Conservative Party (UK)

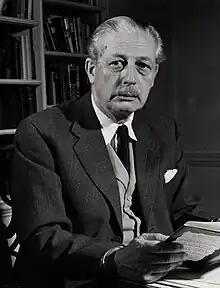
Harold Macmillan is closely associated with the post-war settlement.

In 1922 Bonar Law and Stanley Baldwin led the breakup of the coalition, and the Conservatives governed until 1923, when a minority Labour government led by Ramsay MacDonald came to power. The Conservatives regained power in 1924 but were defeated in 1929 as a minority Labour government took office. In 1931, following the collapse of the Labour minority government, it entered another coalition, which was dominated by the Conservatives with some support from factions of both the Liberal Party and the Labour Party (National Labour and National Liberals). In May 1940, during the Second World War, a more balanced coalition was formed—the National Government—which, under the leadership of Sir Winston Churchill, saw the United Kingdom through the Second World War. However, the party lost the 1945 general election in a landslide to the resurgent Labour Party.